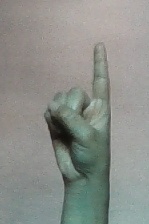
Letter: bb